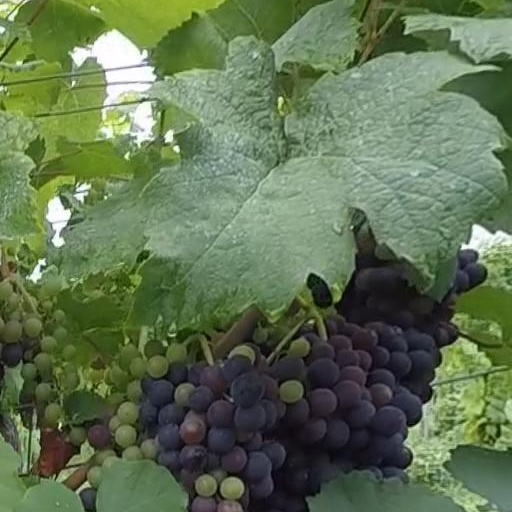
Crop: grape